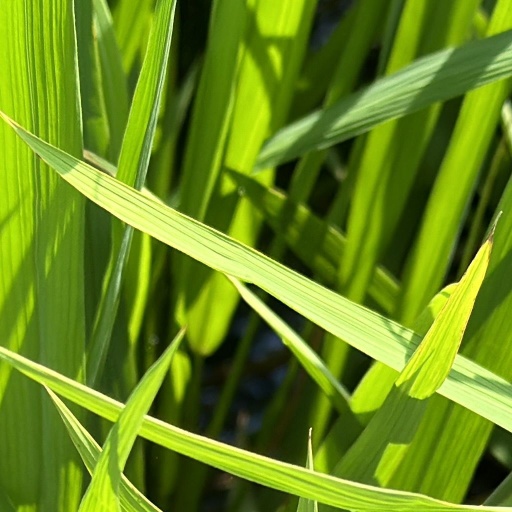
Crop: rice